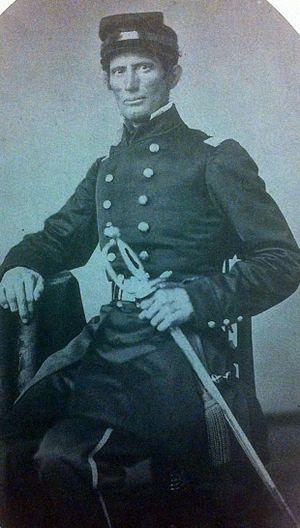
Le 20th Indiana Volunteer Infantry Regiment est un régiment d'infanterie qui a servi dans l'armée de l'Union pendant la guerre de Sécession. Le régiment est officiellement levé le 22 juillet 1861, par William L. Brown, le premier colonel du régiment, en réponse à l'appel du président Lincoln pour des volontaires. Au moment de rassemblement, le régiment a 9 compagnies combattantes, identifiées de A à K, avec une compagnie d'état-major pour un total de 10 compagnies, soit près de 1000 hommes. Le 20th Indiana participe à des engagements dans la plupart des grandes batailles de la guerre de Sécession, y compris l'action entre les premiers cuirassés à Hampton Roads, la bataille de Fredericksburg, la bataille de Gettysburg, et le siège de Petersburg. Le régiment fait partie de la première brigade de la troisième division du IIIe corps pendant la durée de la guerre.